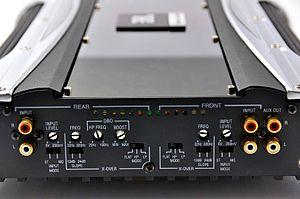
Connexions et réglages d'un amplificateur quatre canaux JBL Px300.4
L'autoradio est un composant du système de reproduction sonore installé dans un véhicule, le plus souvent de type automobile. Il permet à ses occupants d'écouter de la musique ou des émissions radiophoniques.